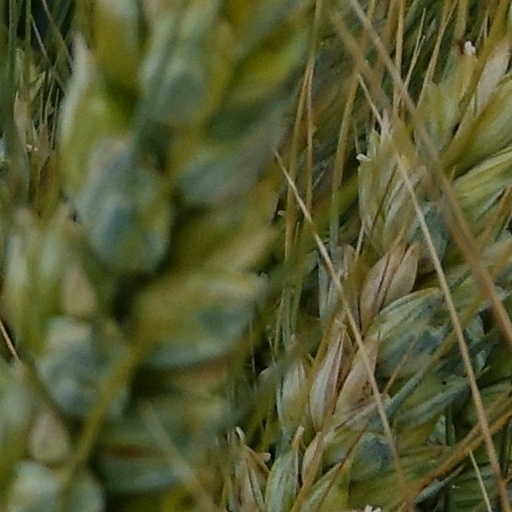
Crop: wheat